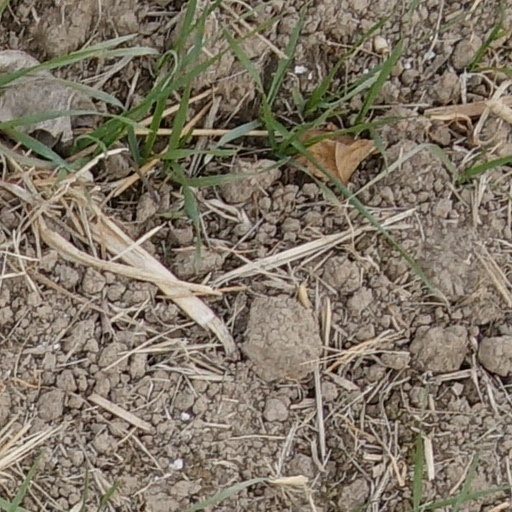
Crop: wheat